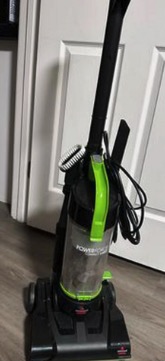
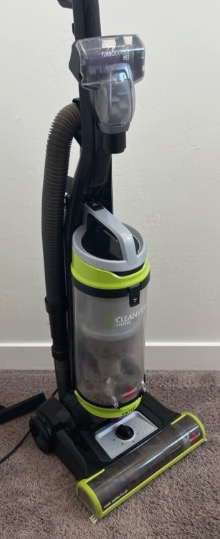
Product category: items_vacuum
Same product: no